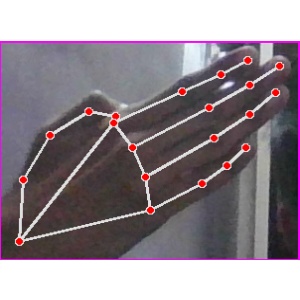
अक्षर: घ